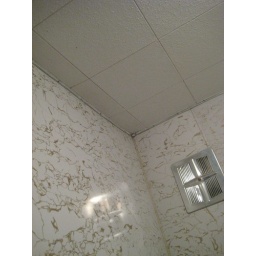
Pics from the ugliest bathroom in the house, yes the walls shine just like that all the time